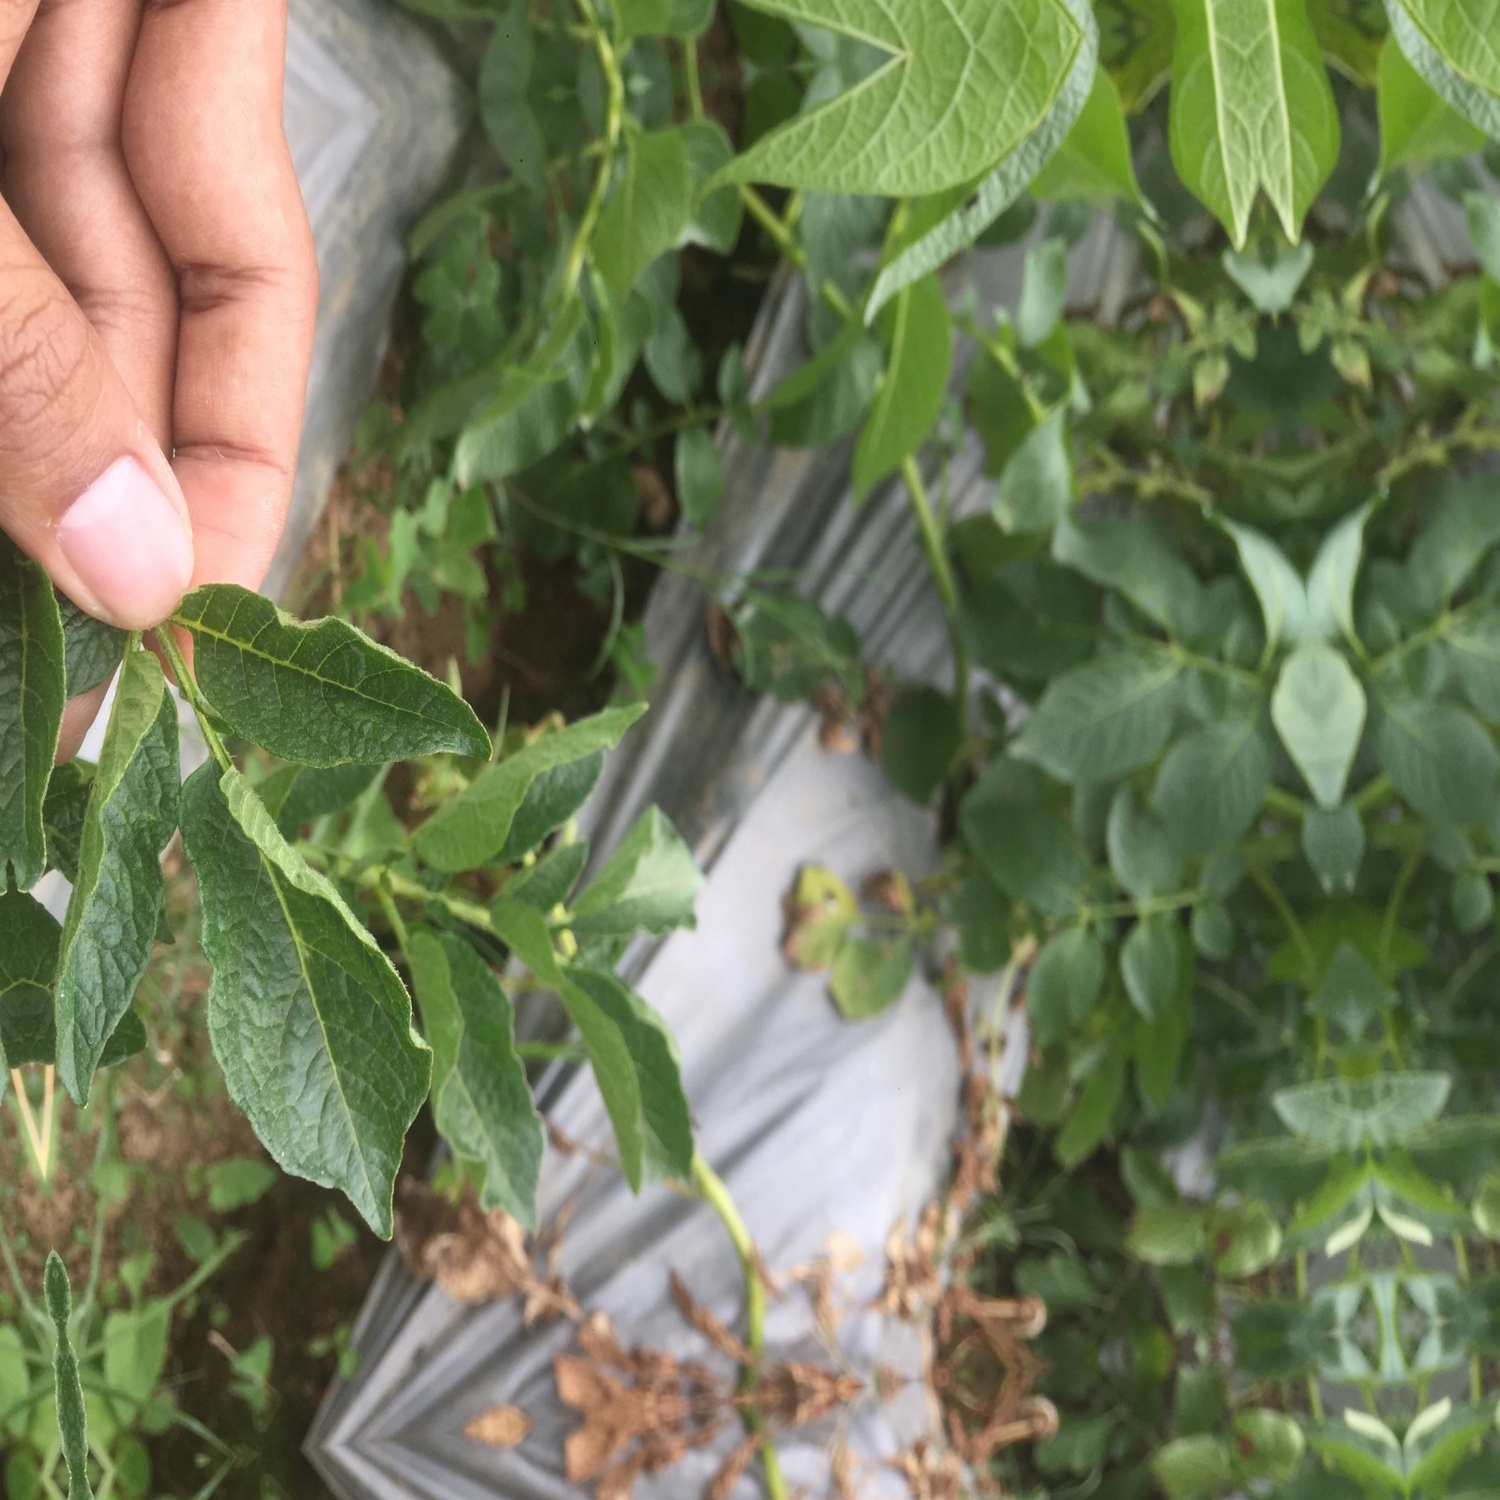
Etiqueta: Virus